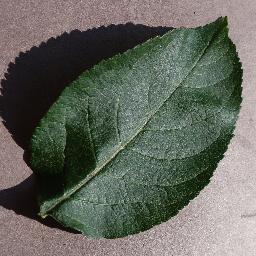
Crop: apple
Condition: healthy